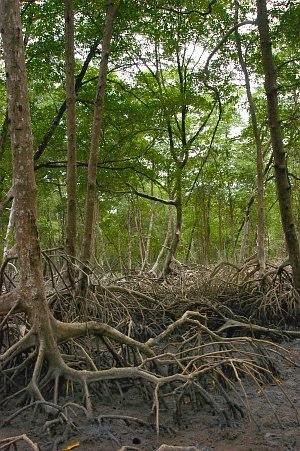
La mangrove est un écosystème de marais maritime incluant un groupement de végétaux spécifiques principalement ligneux, ne se développant que dans la zone de balancement des marées, appelée estran, des côtes basses des régions tropicales. On trouve aussi des marais à mangroves à l'embouchure de certains fleuves. Elle constitue l'un des 14 grands biomes terrestres définis par le WWF.